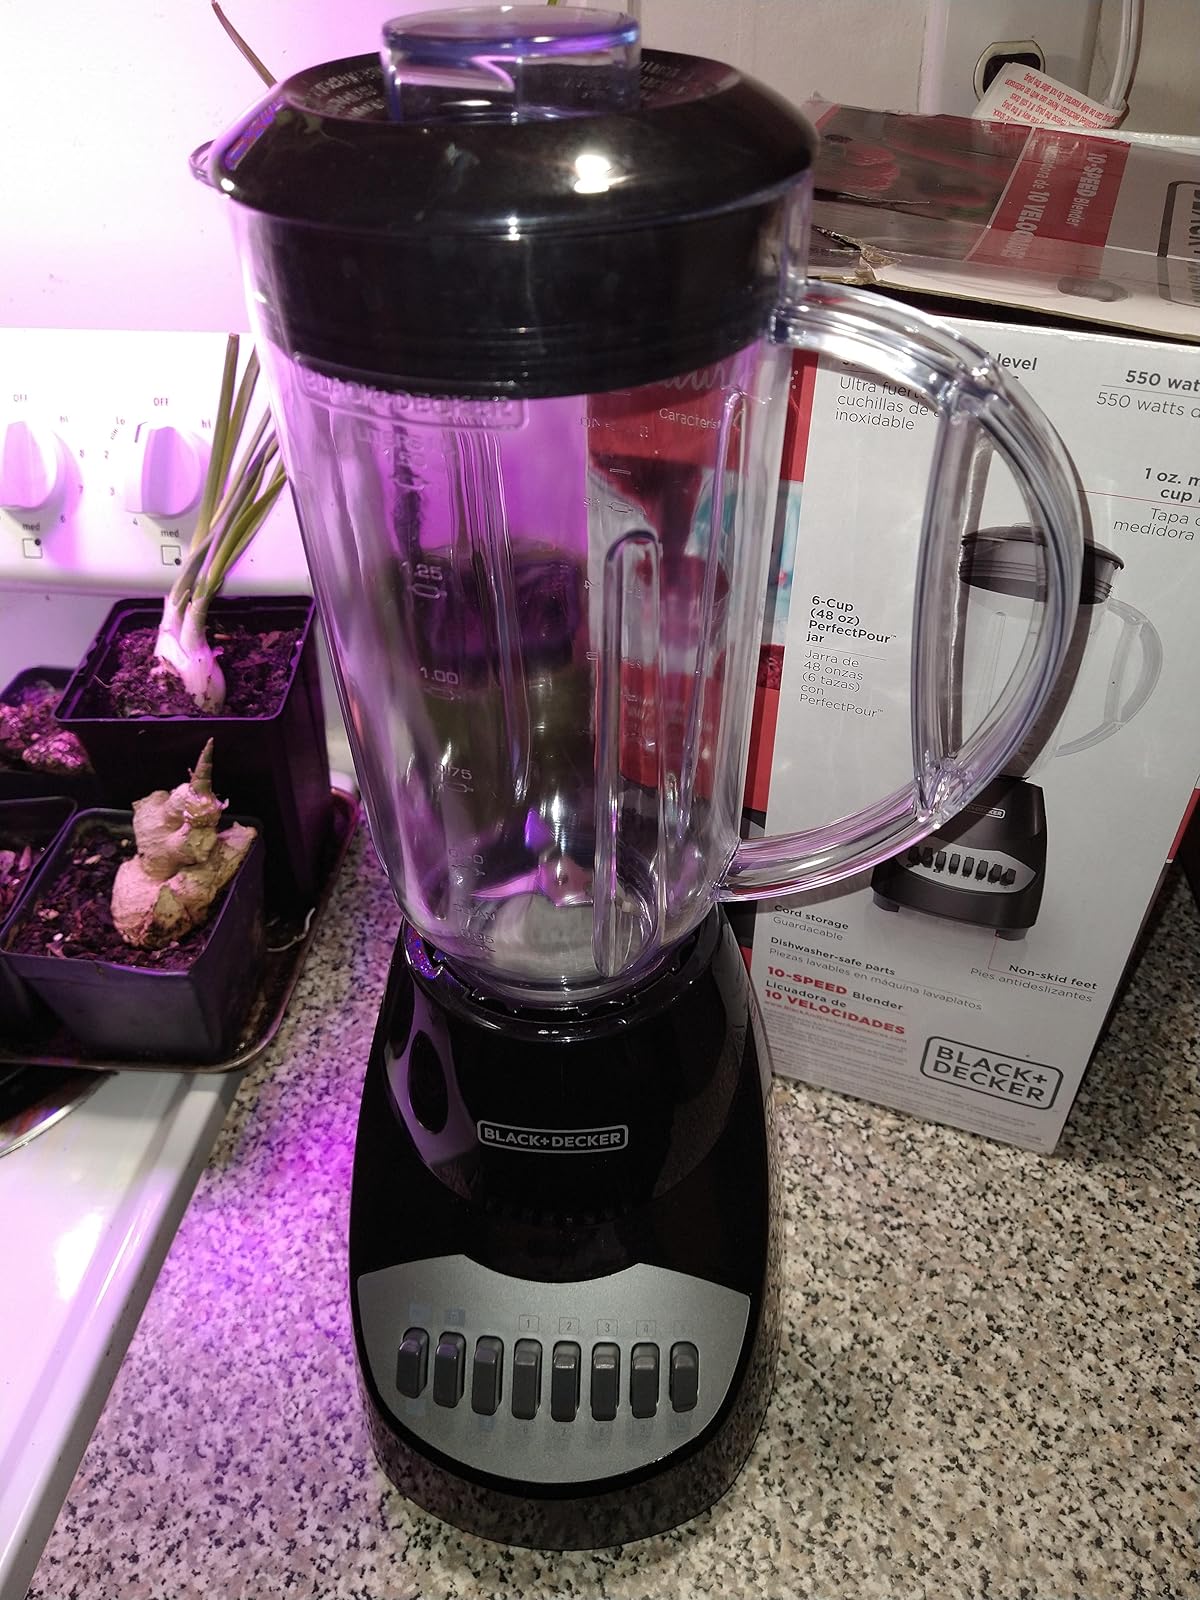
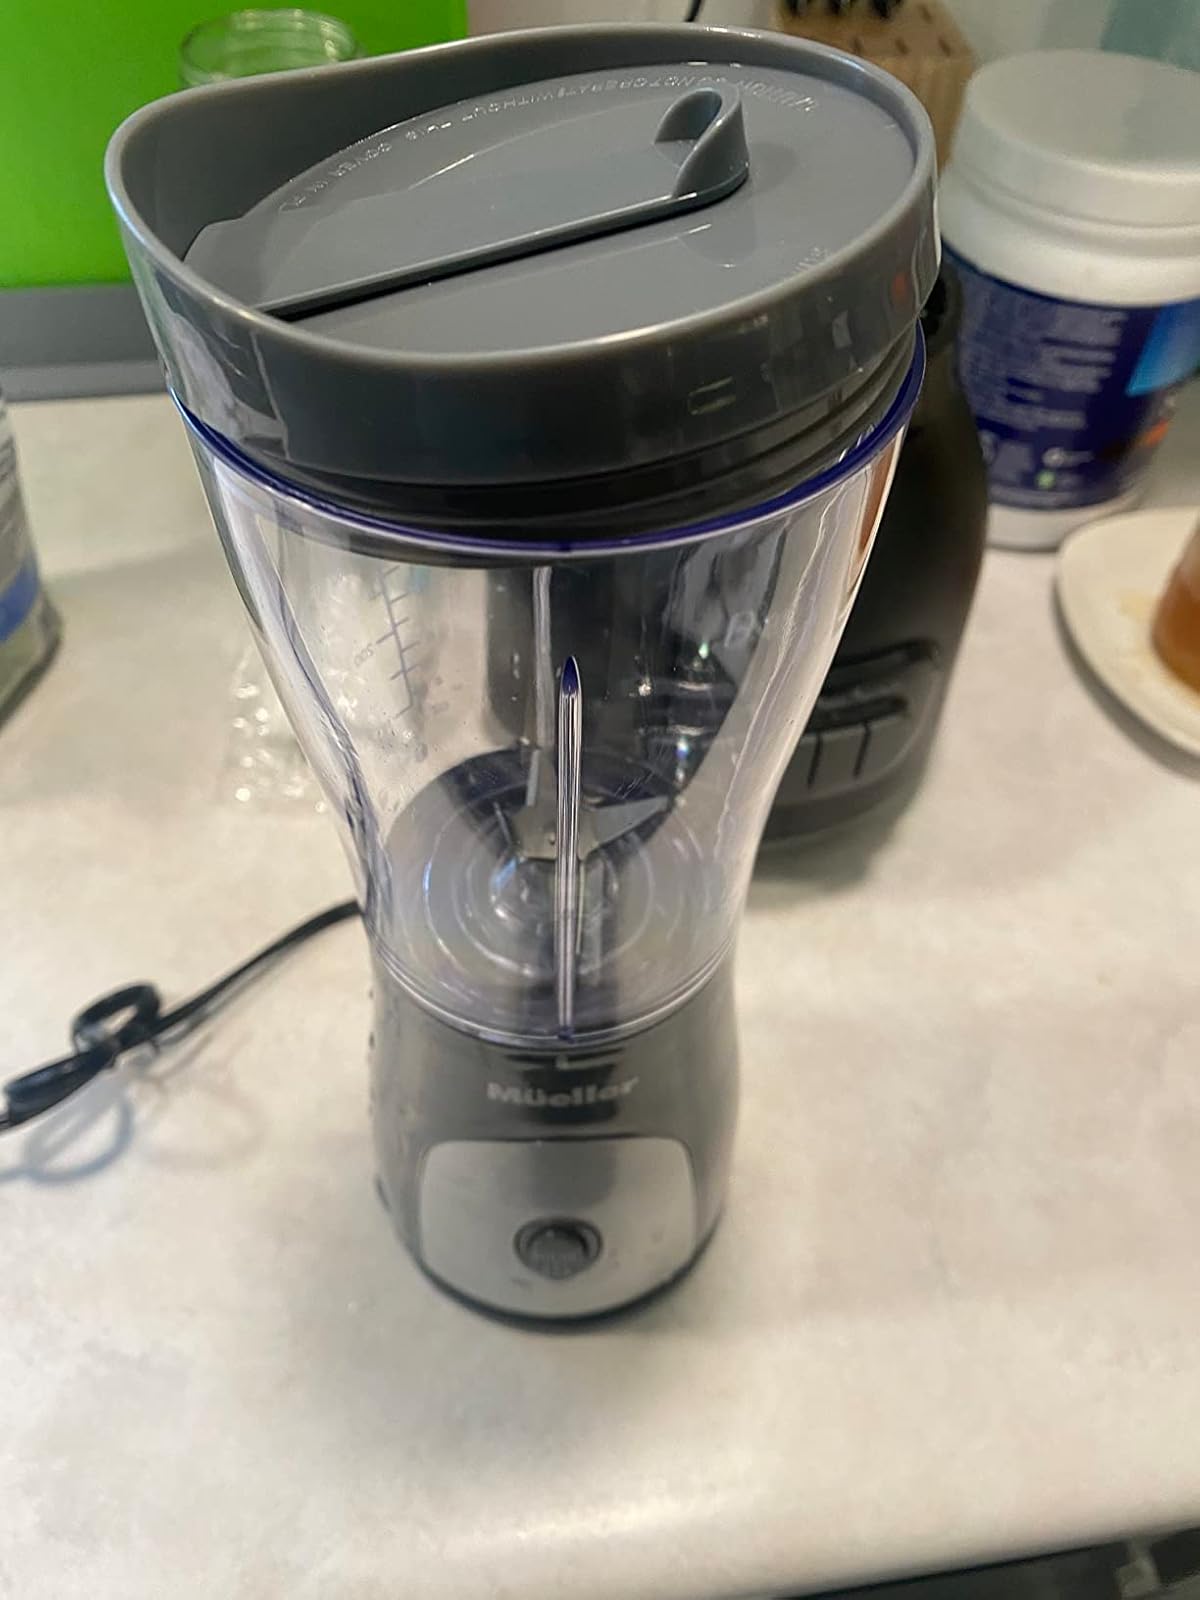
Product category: items_blender
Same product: no